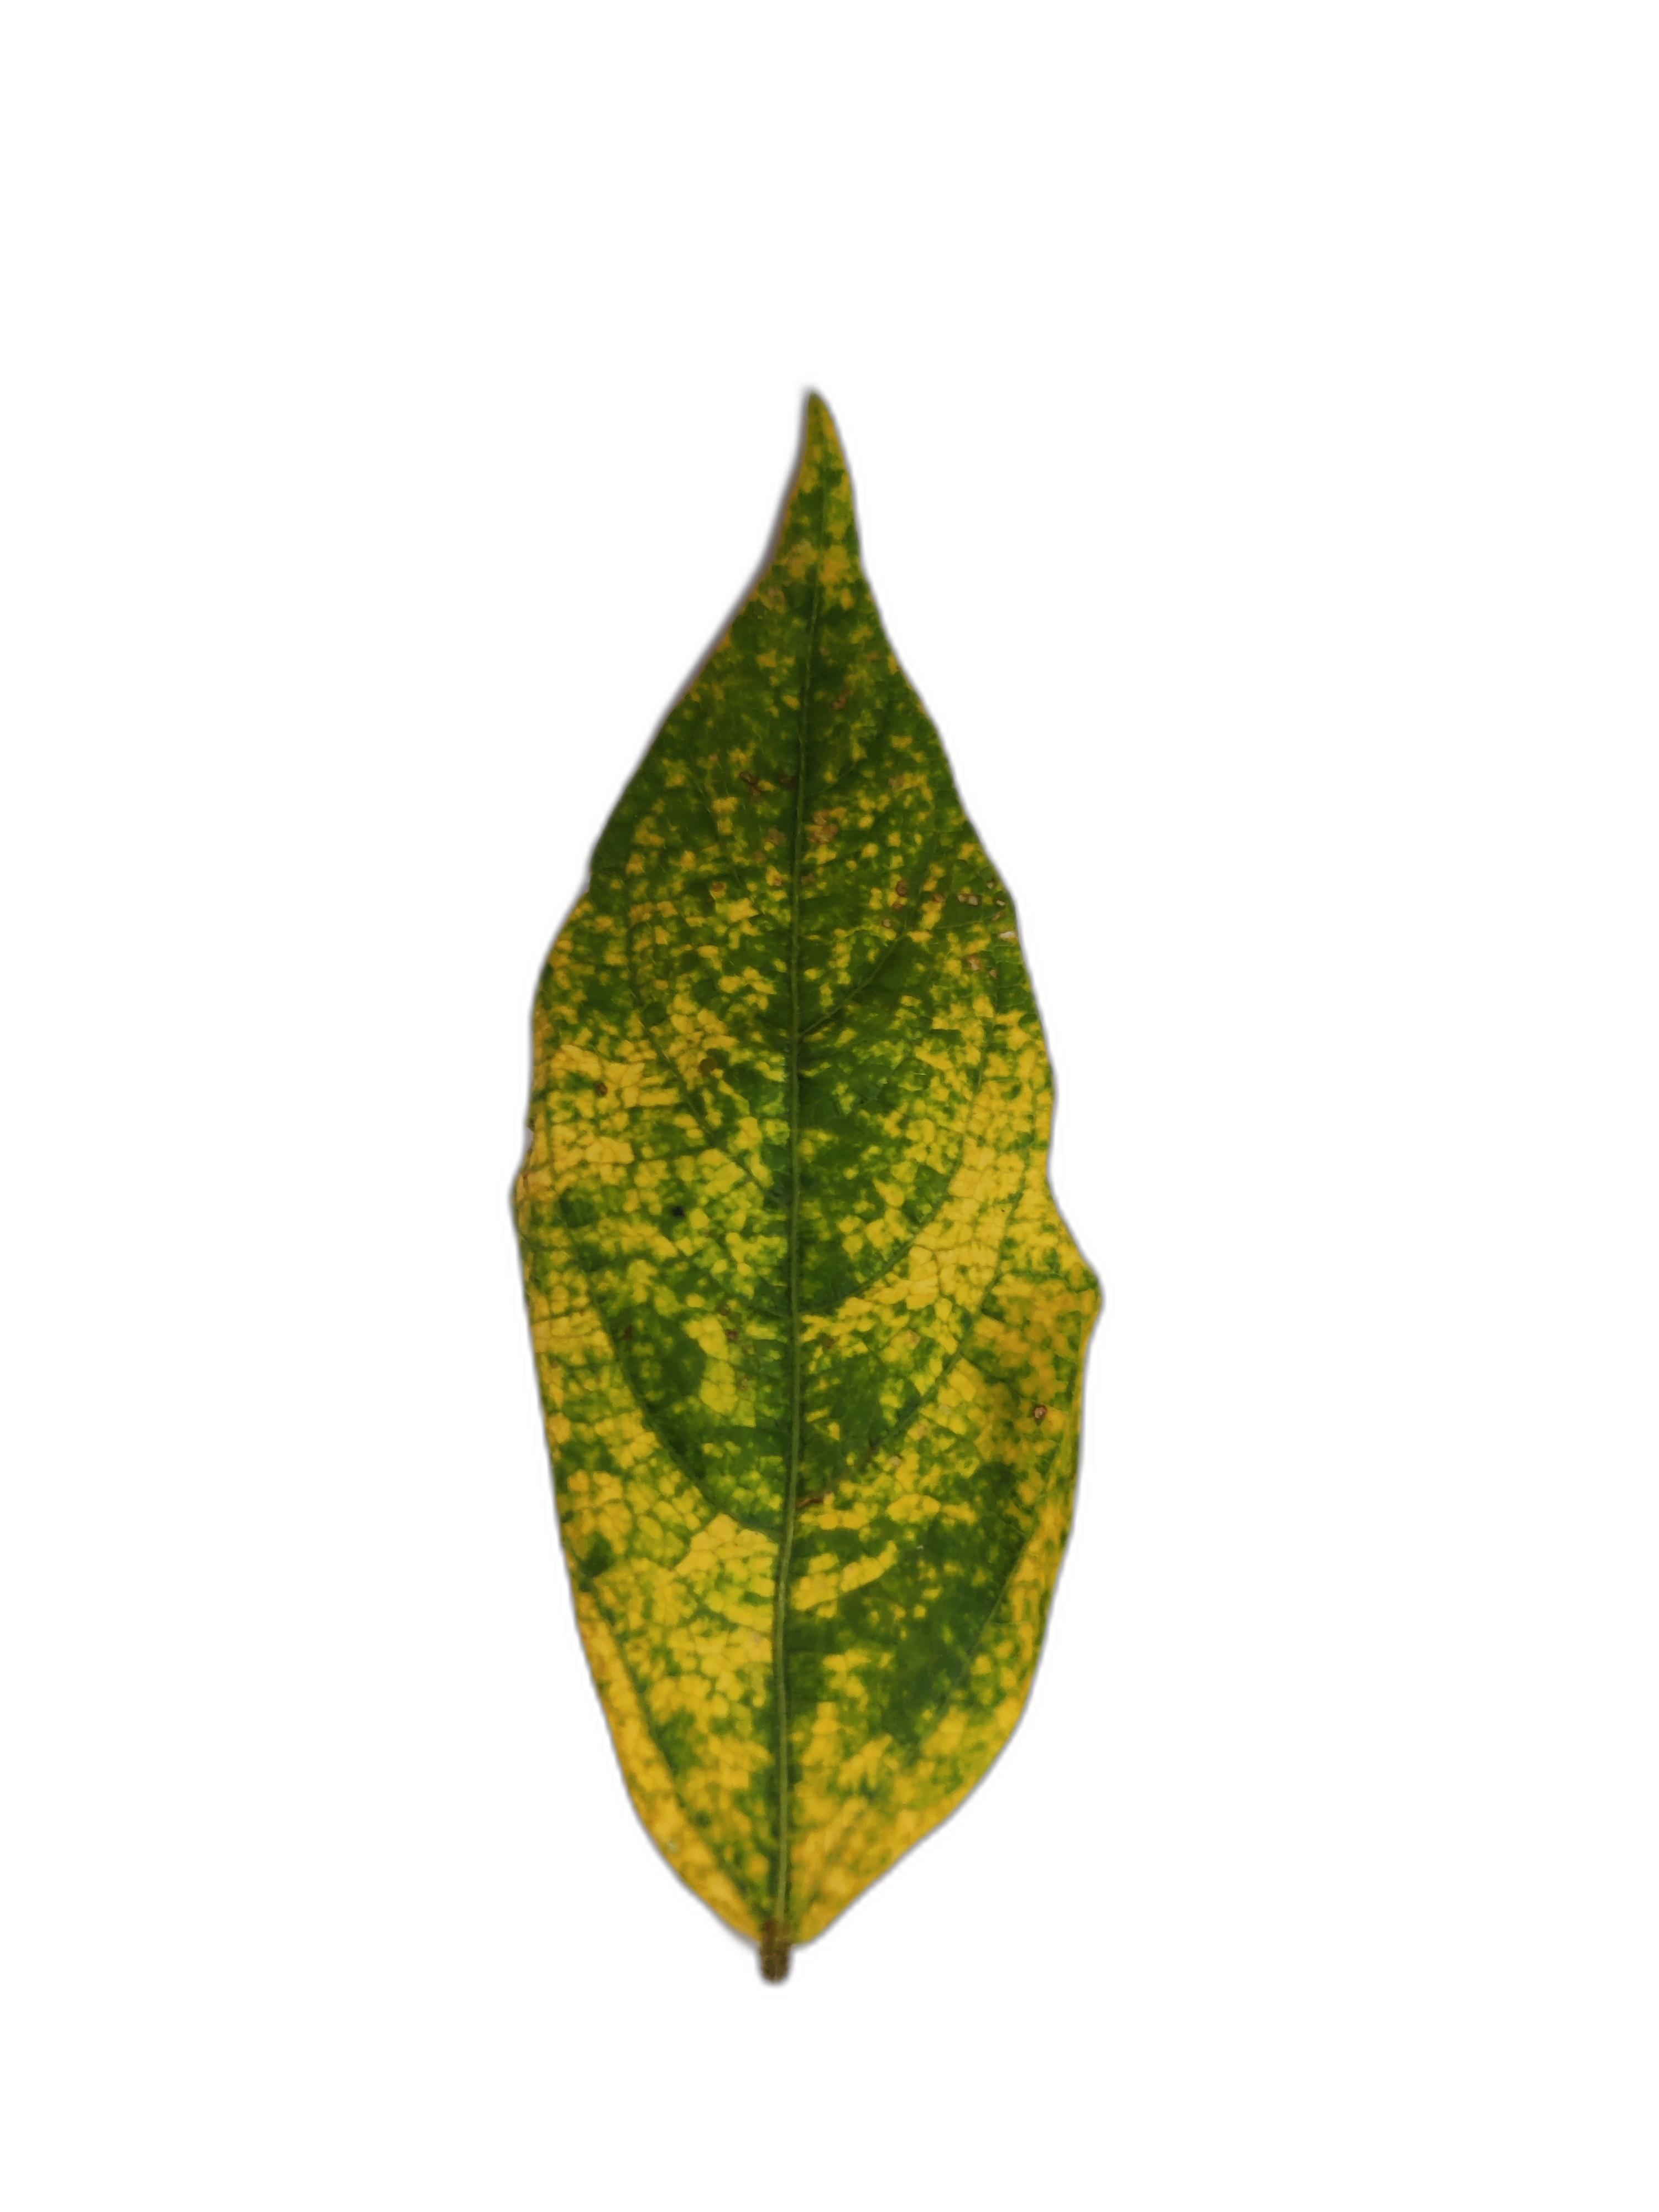
Label: Yellow Mosaic